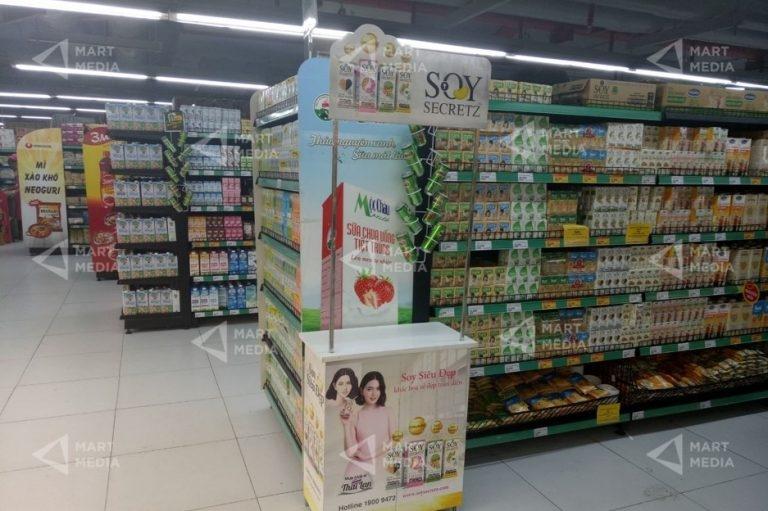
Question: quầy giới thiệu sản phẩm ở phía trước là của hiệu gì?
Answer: soy secretz